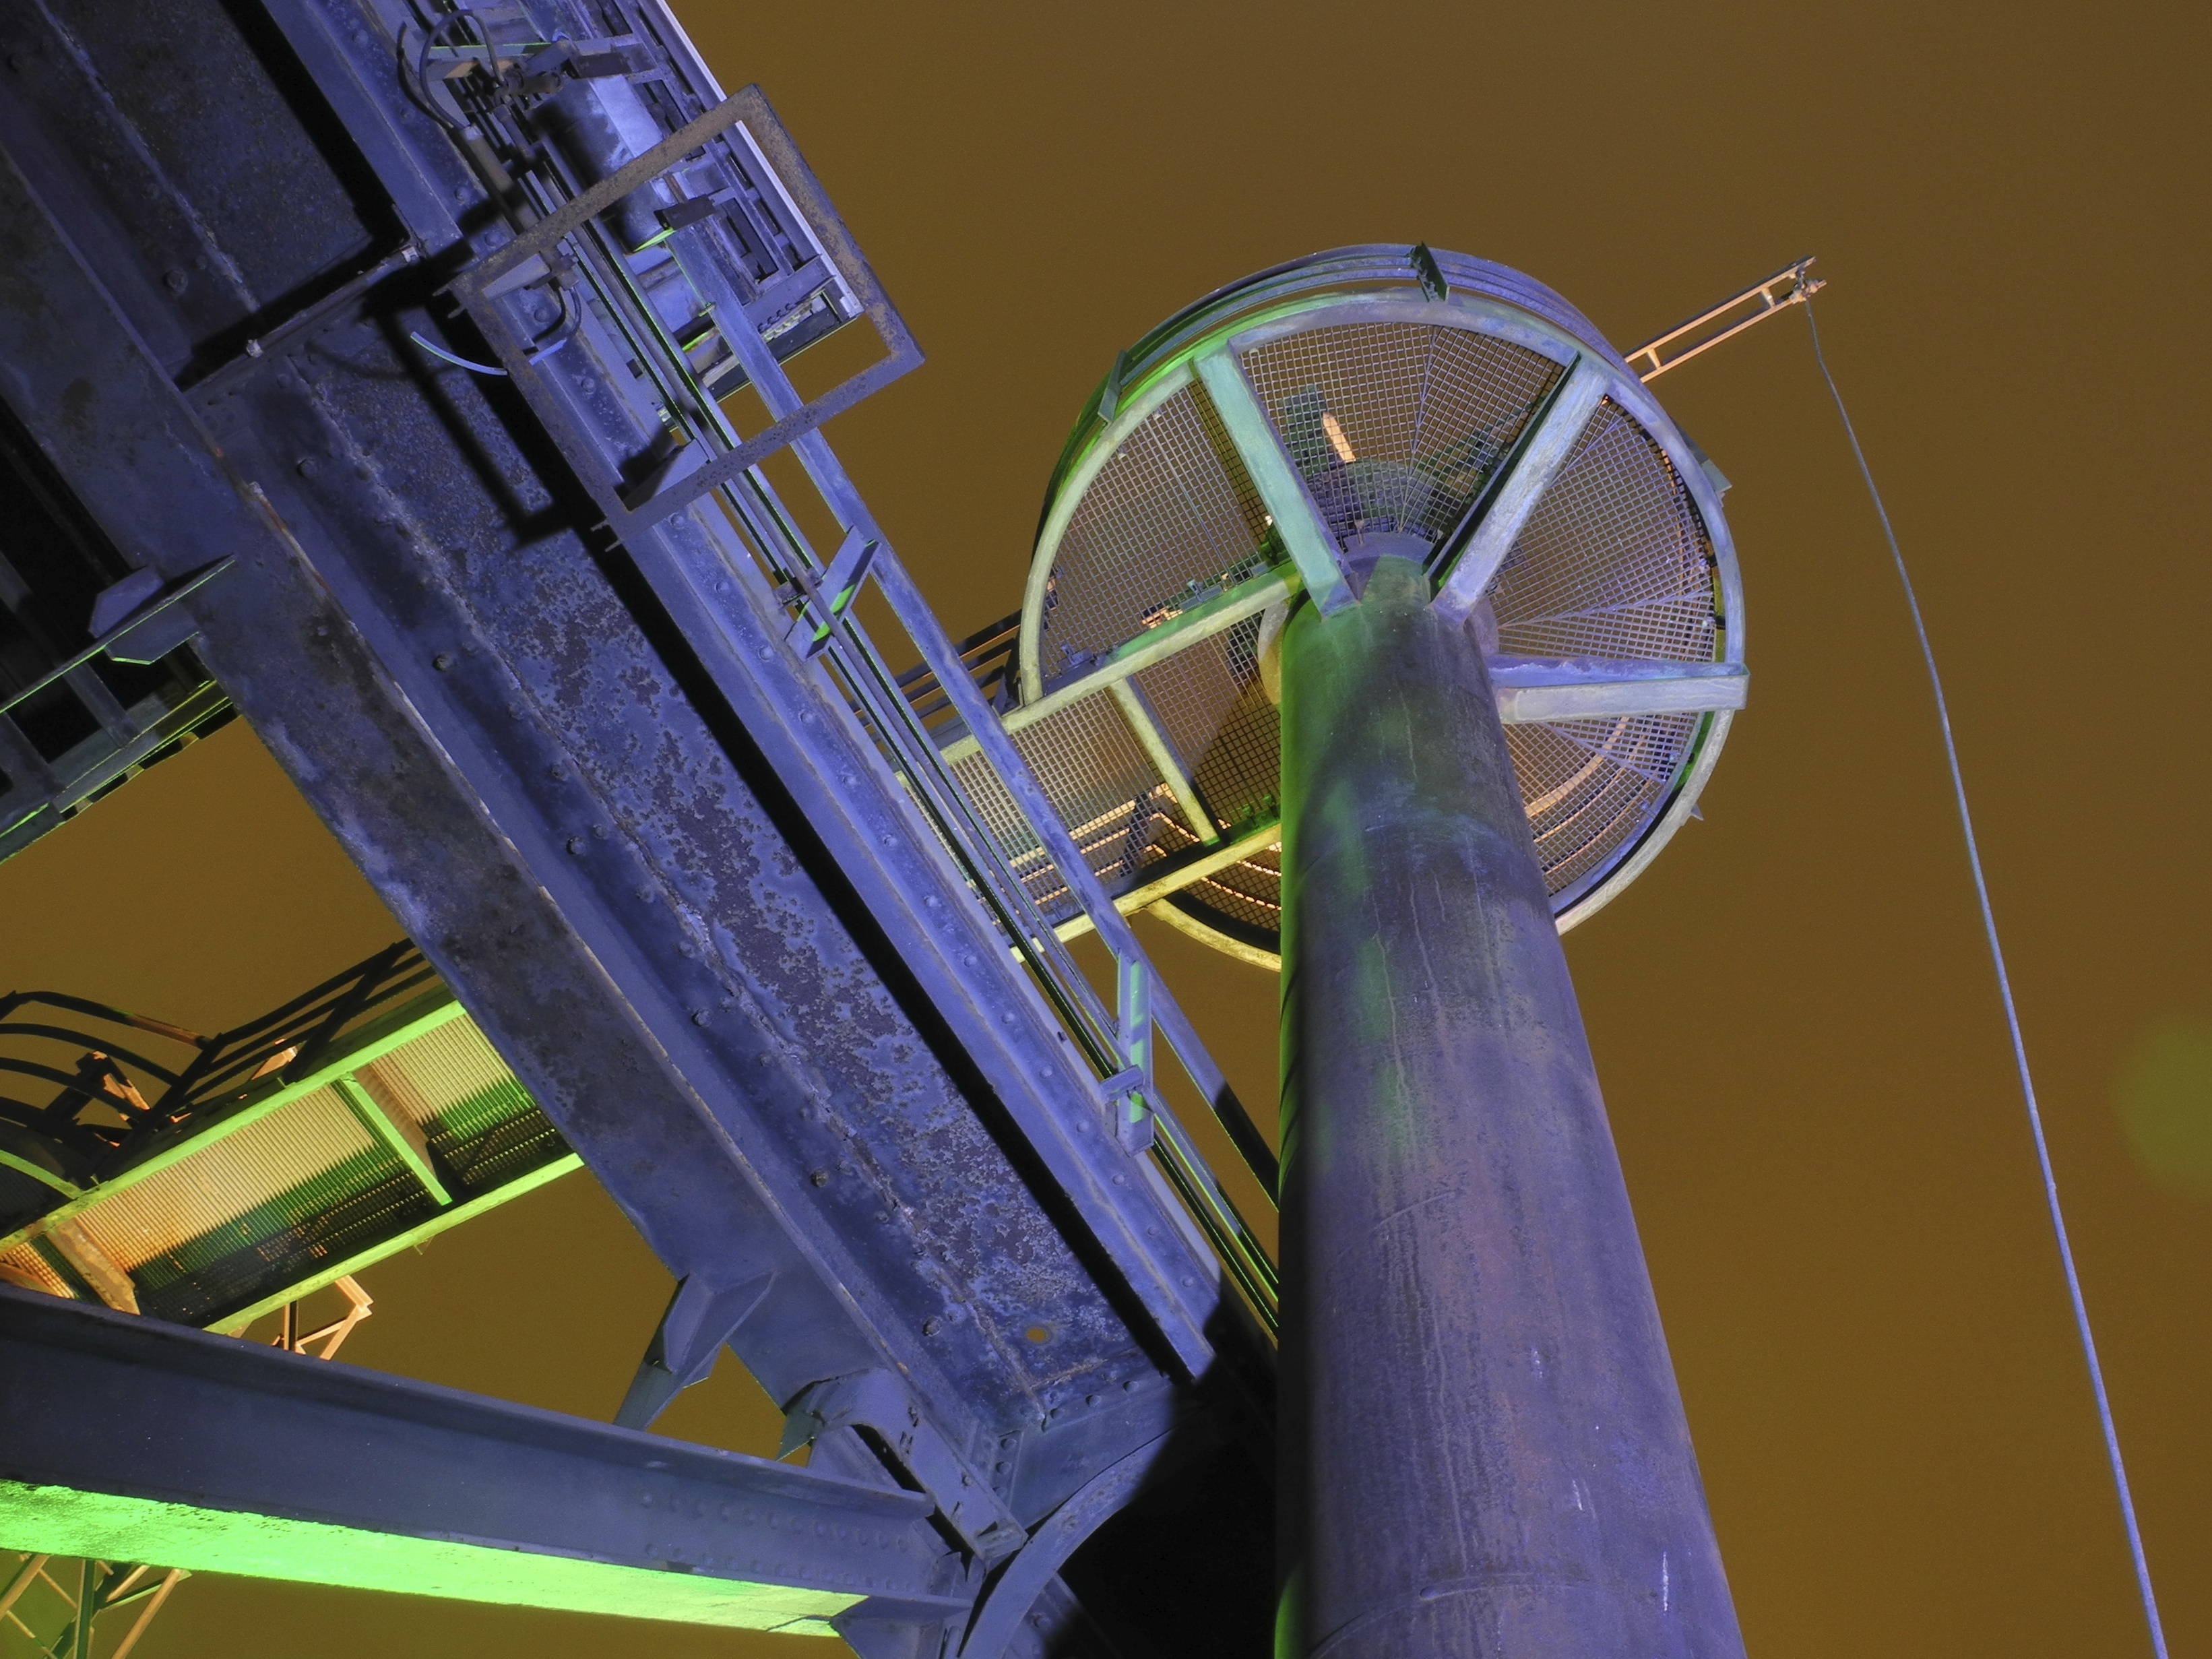
night, vehicle, mast, color, machine, blue, industry, lighting, long exposure, energy, duisburg, screenshot, night photograph, landscape park, industrial park, atmosphere of earth